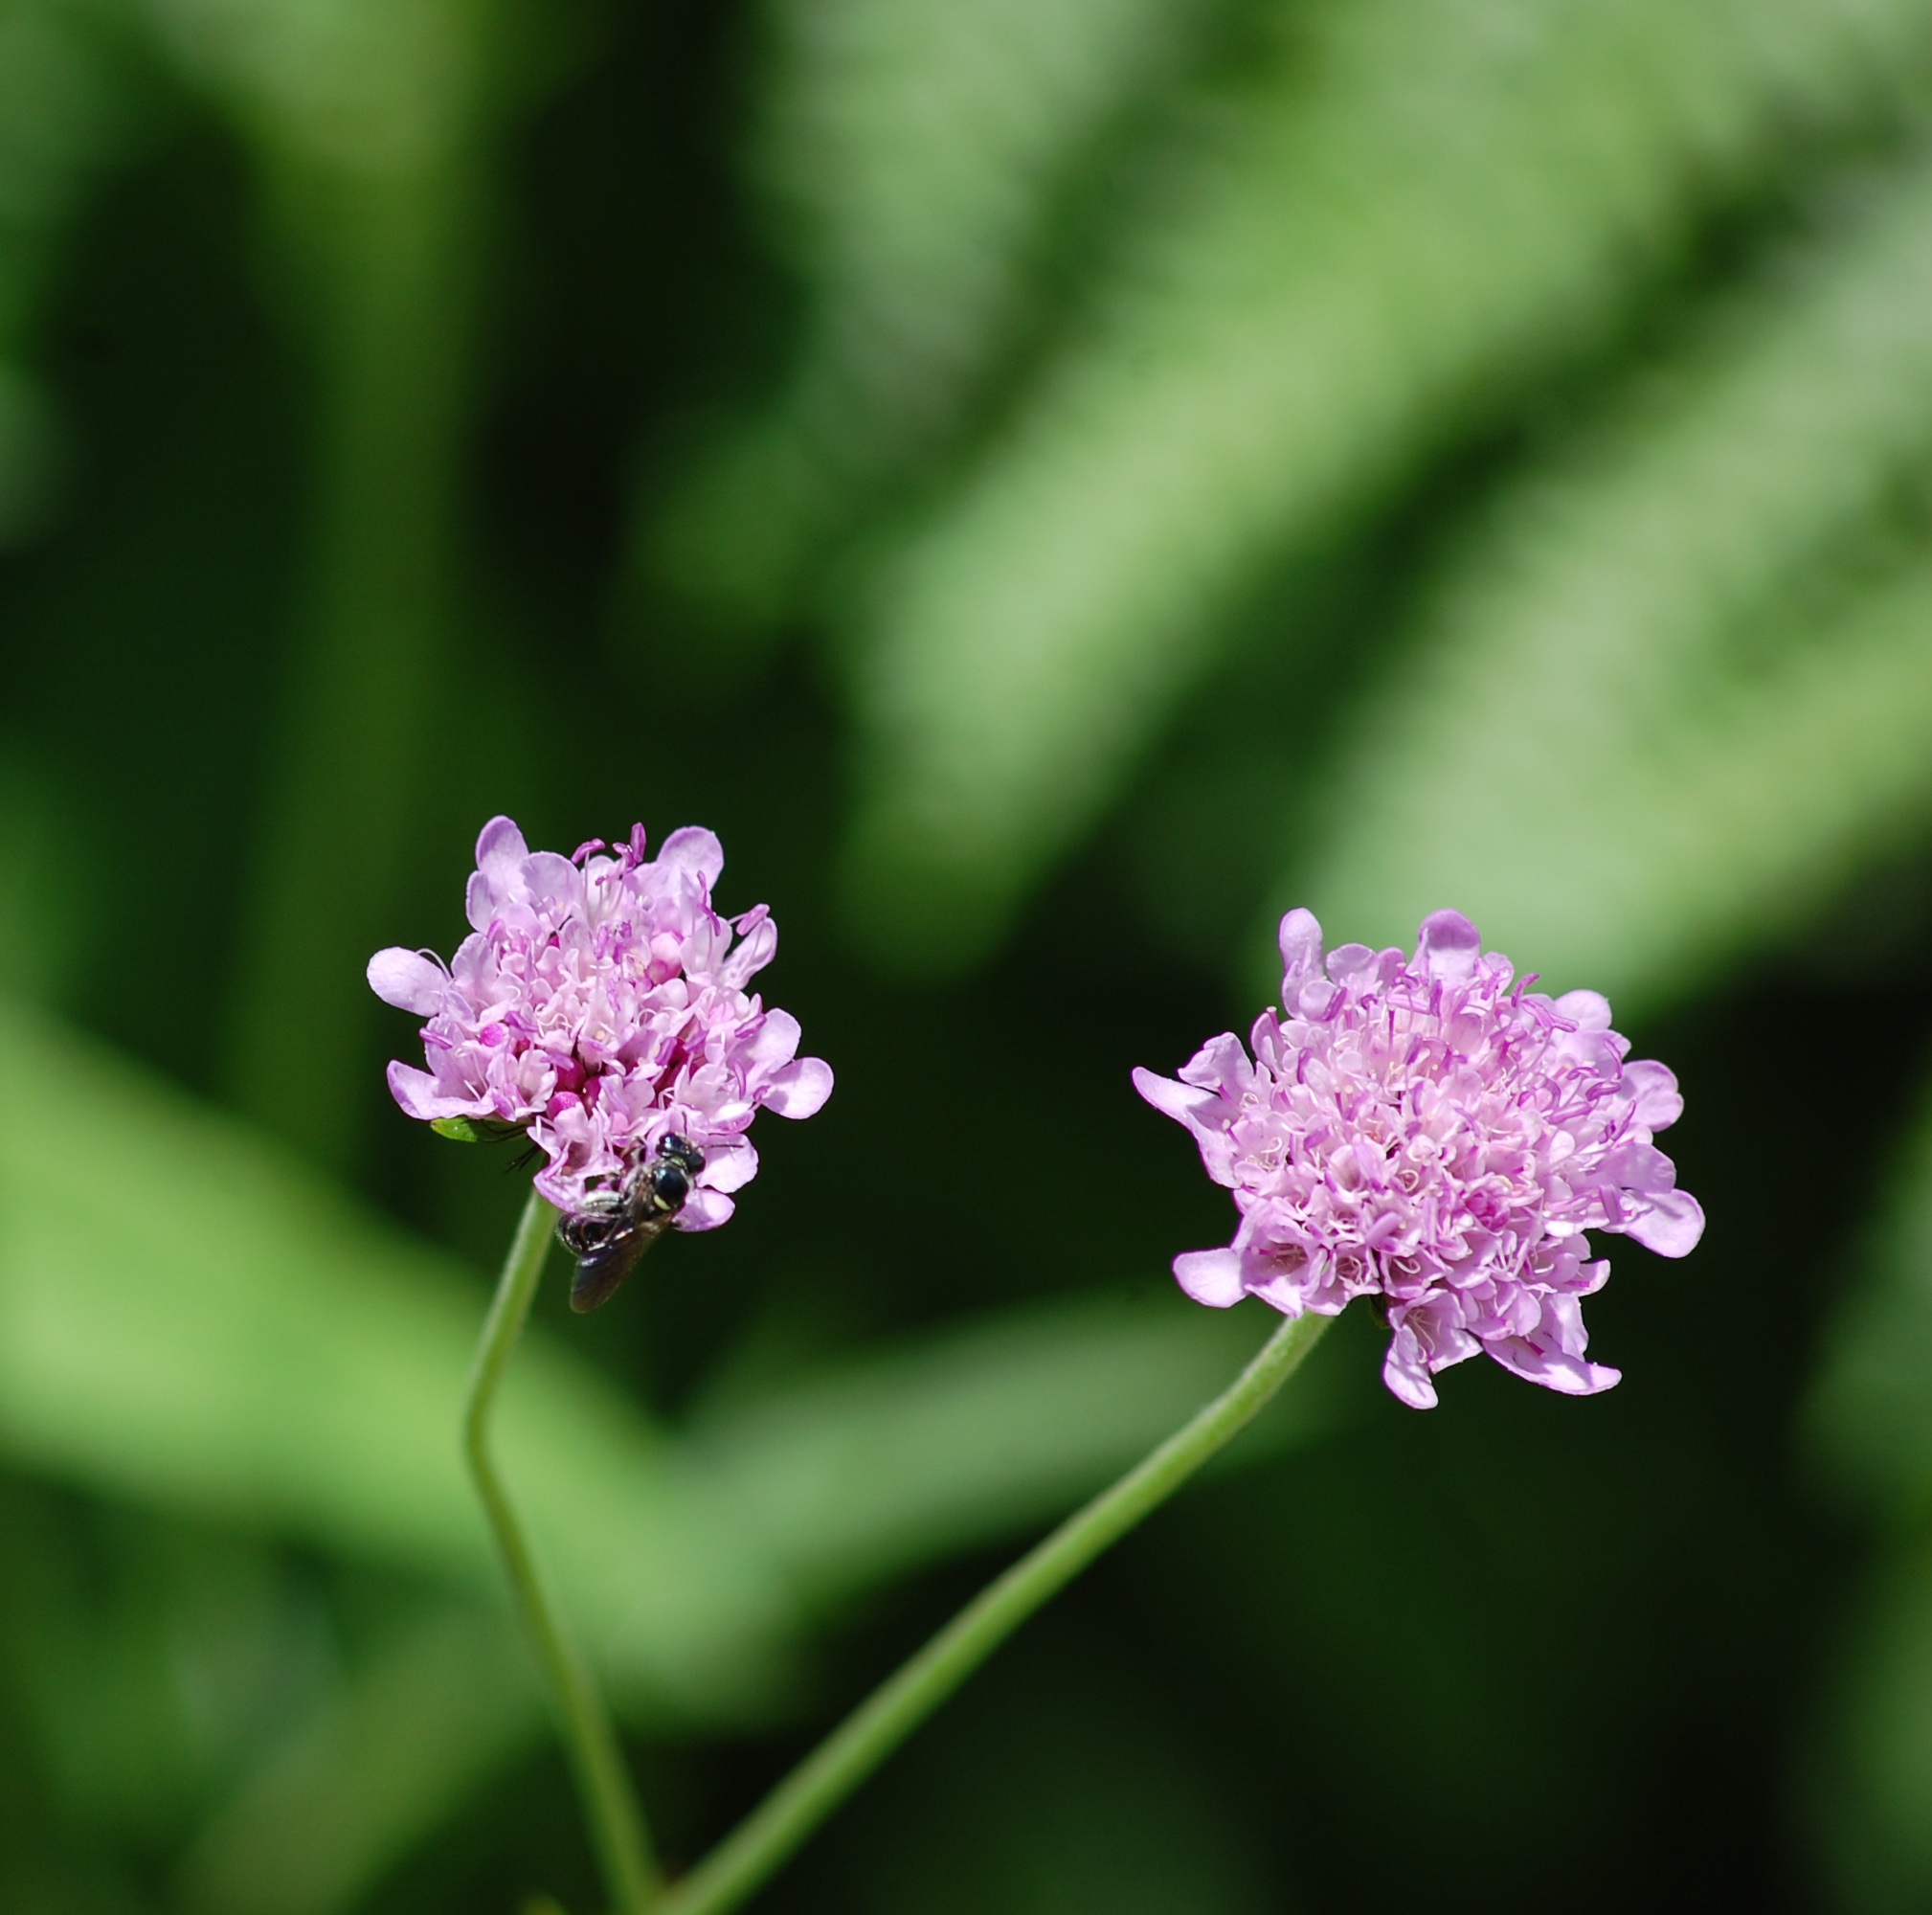
blossom, growth, plant, flower, petal, spring, herb, produce, macro, botany, garden, flora, wildflower, flowers, close up, macro photography, flowering plant, plant stem, land plant, pink family